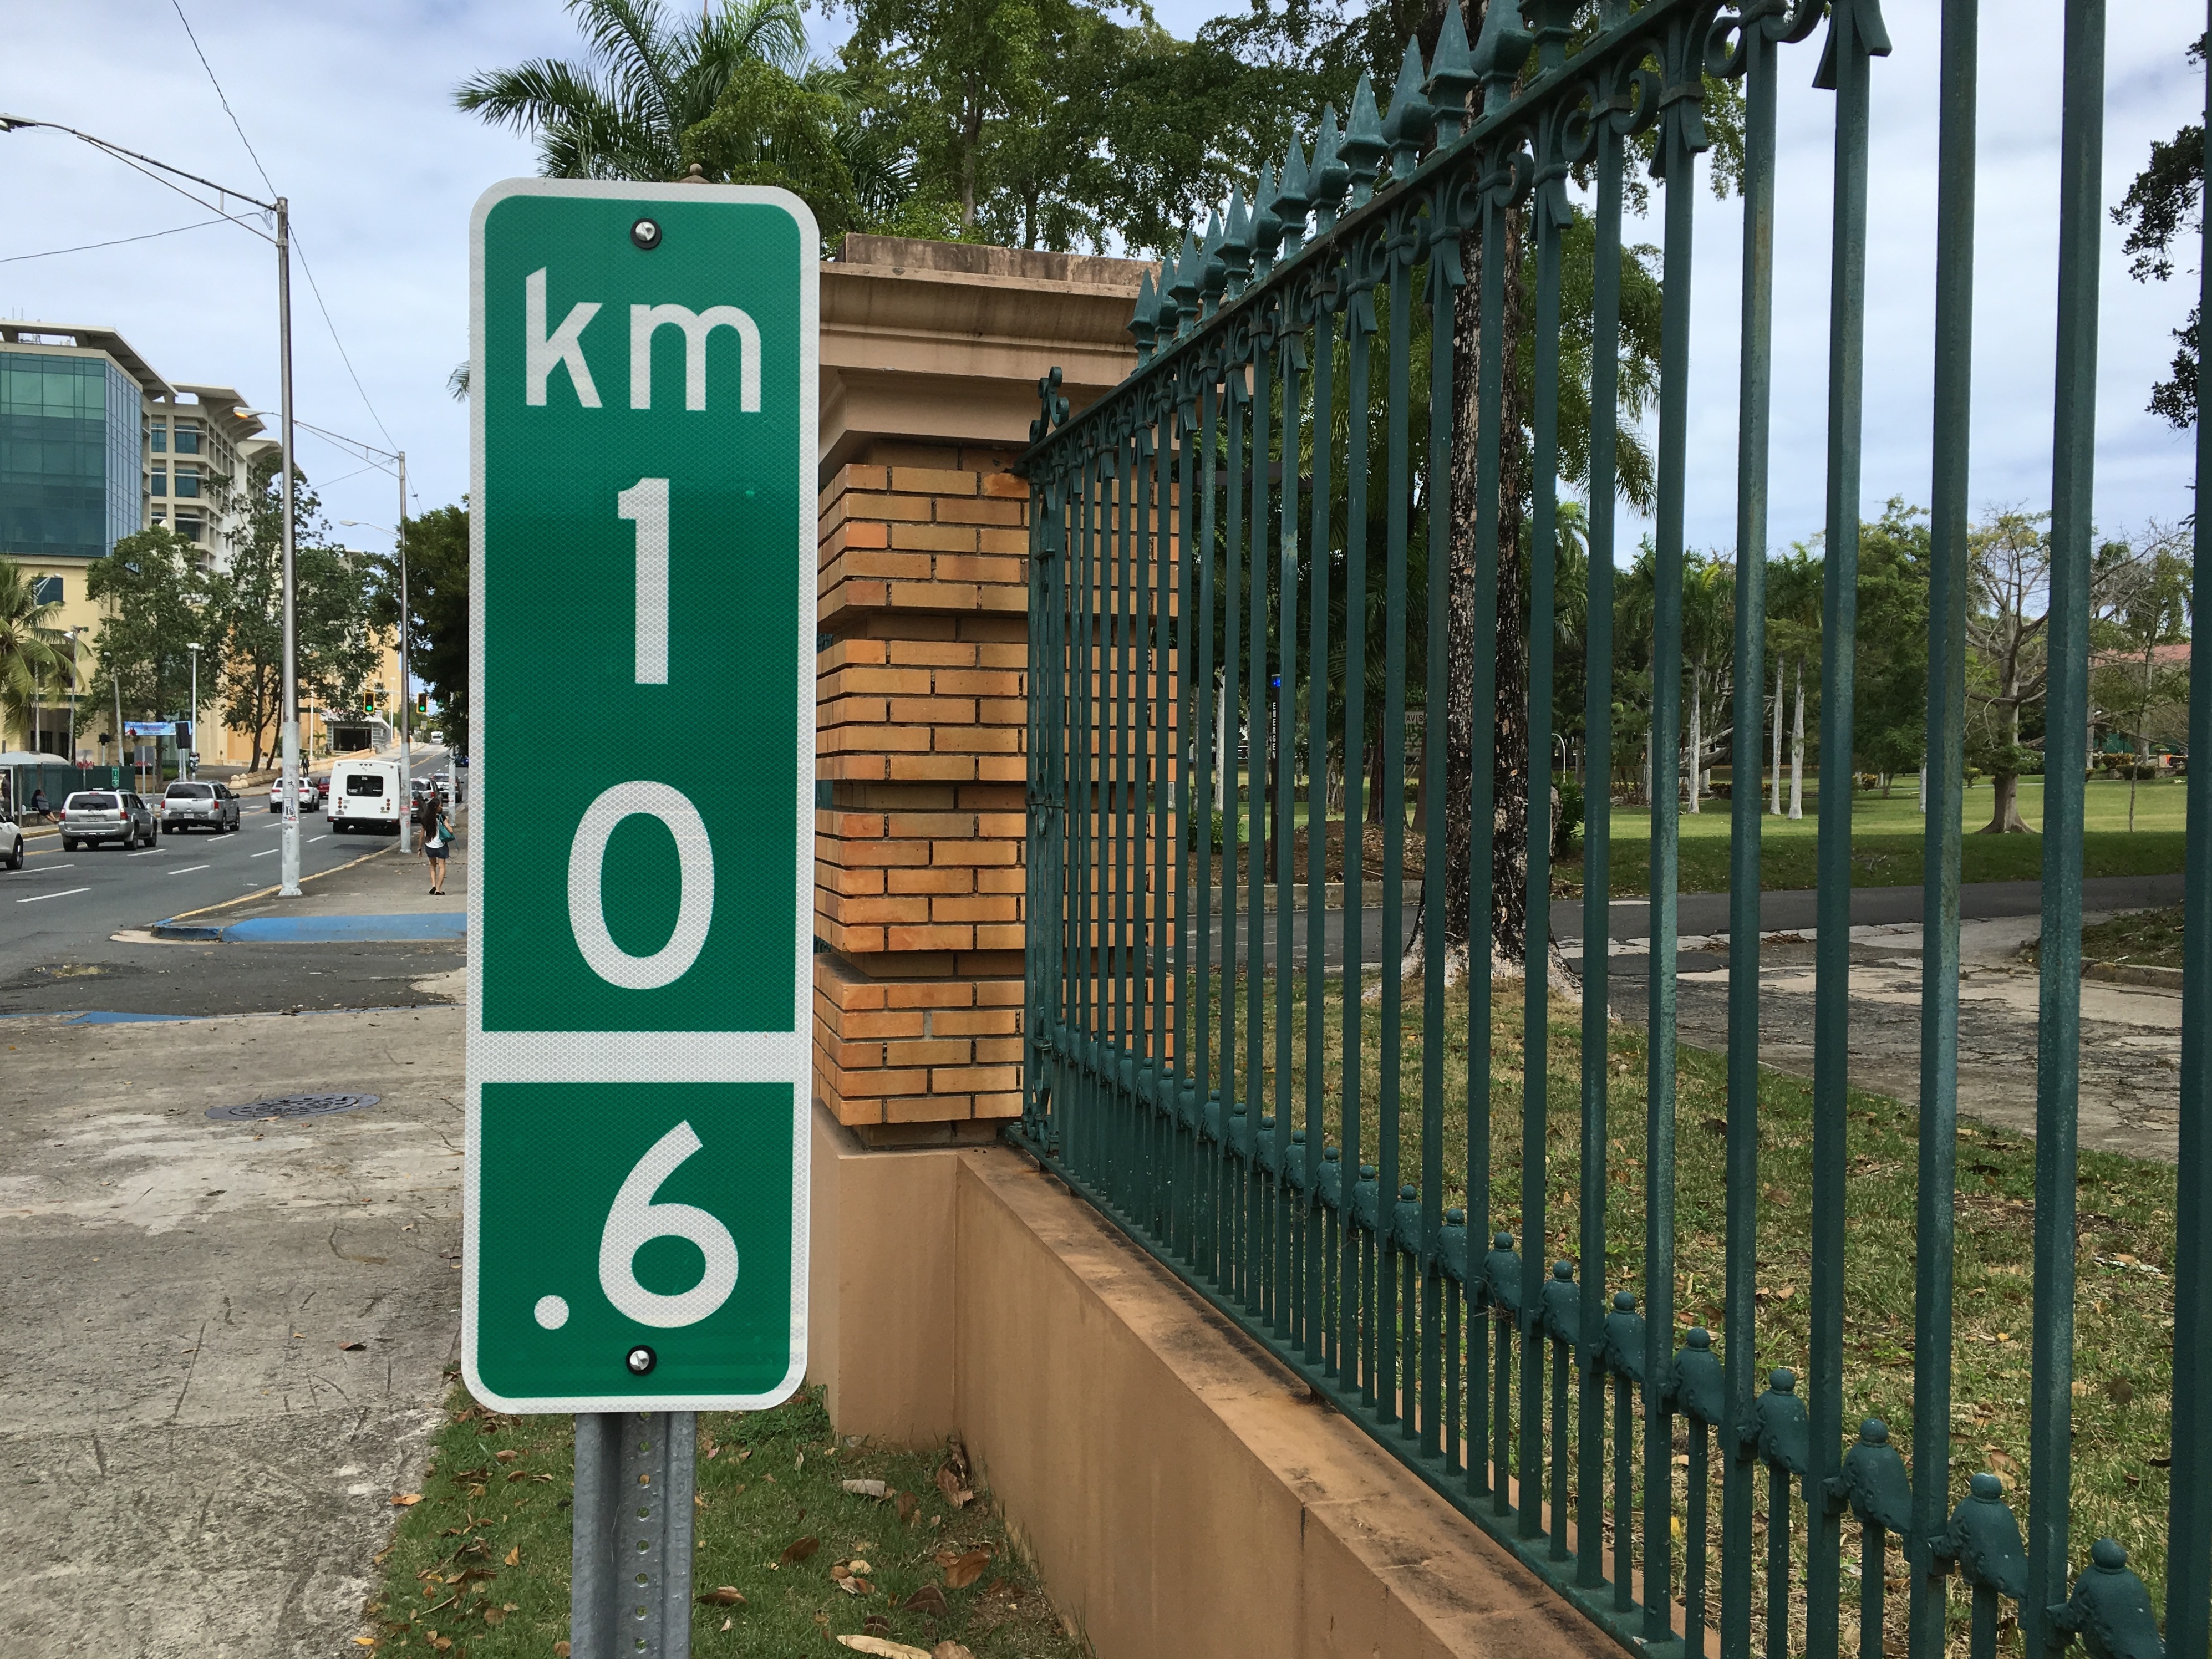
fence, sign, signage, ds106, 106, neighbourhood, outdoor structure, home fencing